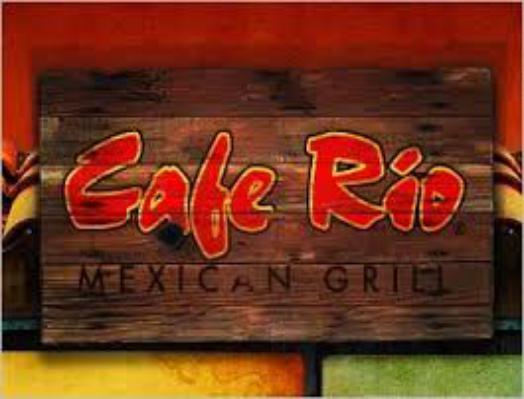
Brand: Cafe Rio
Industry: Food